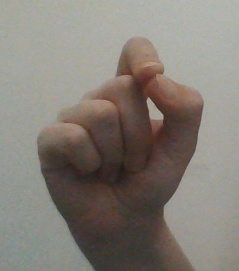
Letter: fa